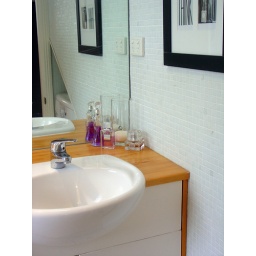
Some of my postcard collection hangs on the wall in the bathroom